Banate of Bosnia

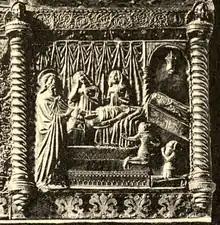

During the end of the 13th and about the first quarter of the 14th century, till the Battle of Bliska Bosnian banate was under the rule of Croatian bans from Šubić family. After defeat in Battle of Bliska, Mladen II was captured by Charles I who took him to Hungary, which sparked Kotromanić dynasty restoration.